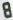
Number: 8